A. K. Mukherjee

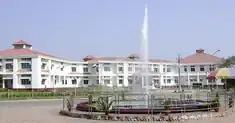
Tezpur University

A. K. Mukherjee, born in Purulia, in the Indian state of West Bengal, graduated in science with honours from Banaras Hindu University in 1990 with first rank and continued at the university for his master's degree in biochemistry which he completed in 1992, again with first rank. Moving to Burdwan Medical College of Burdwan University for his doctoral research as a junior research fellow of UGC-CSIR NET, Mukherjee earned a PhD in 1998; later, he would also receive a DSc from the University of Kolkata in 2017. He joined the Department of Molecular Biology and Biotechnology of Tezpur University in 1997 as a lecturer where he continues his career and holds the position of a professor since 2009, heading the Centre for Petroleum Biotechnology (CPBT).